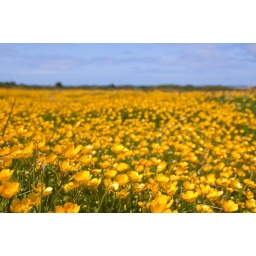
A stunning field of buttercups on the coast near Aberaeron